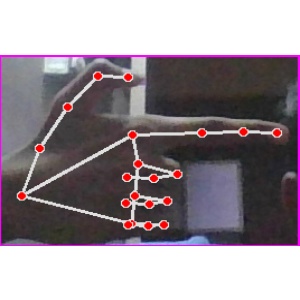
अक्षर: ब